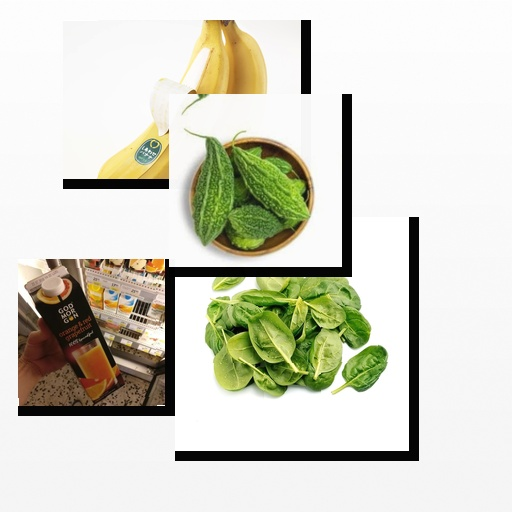
Food items: bitter_gourd, spinach, grapefruit_juice, banana